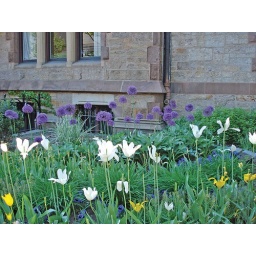
flowers off street in Boston